Karekin II

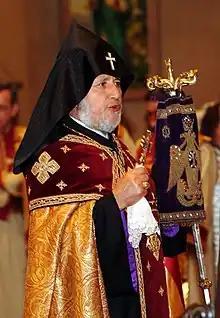
Karekin II in 2009

Catholicos Garegin II (also spelled Karekin; born 21 August 1951) is the Catholicos of All Armenians, the supreme head of the Armenian Apostolic Church, since 1999. In 2013 he was unanimously elected the Oriental Orthodox head of the World Council of Churches for the next eight years.